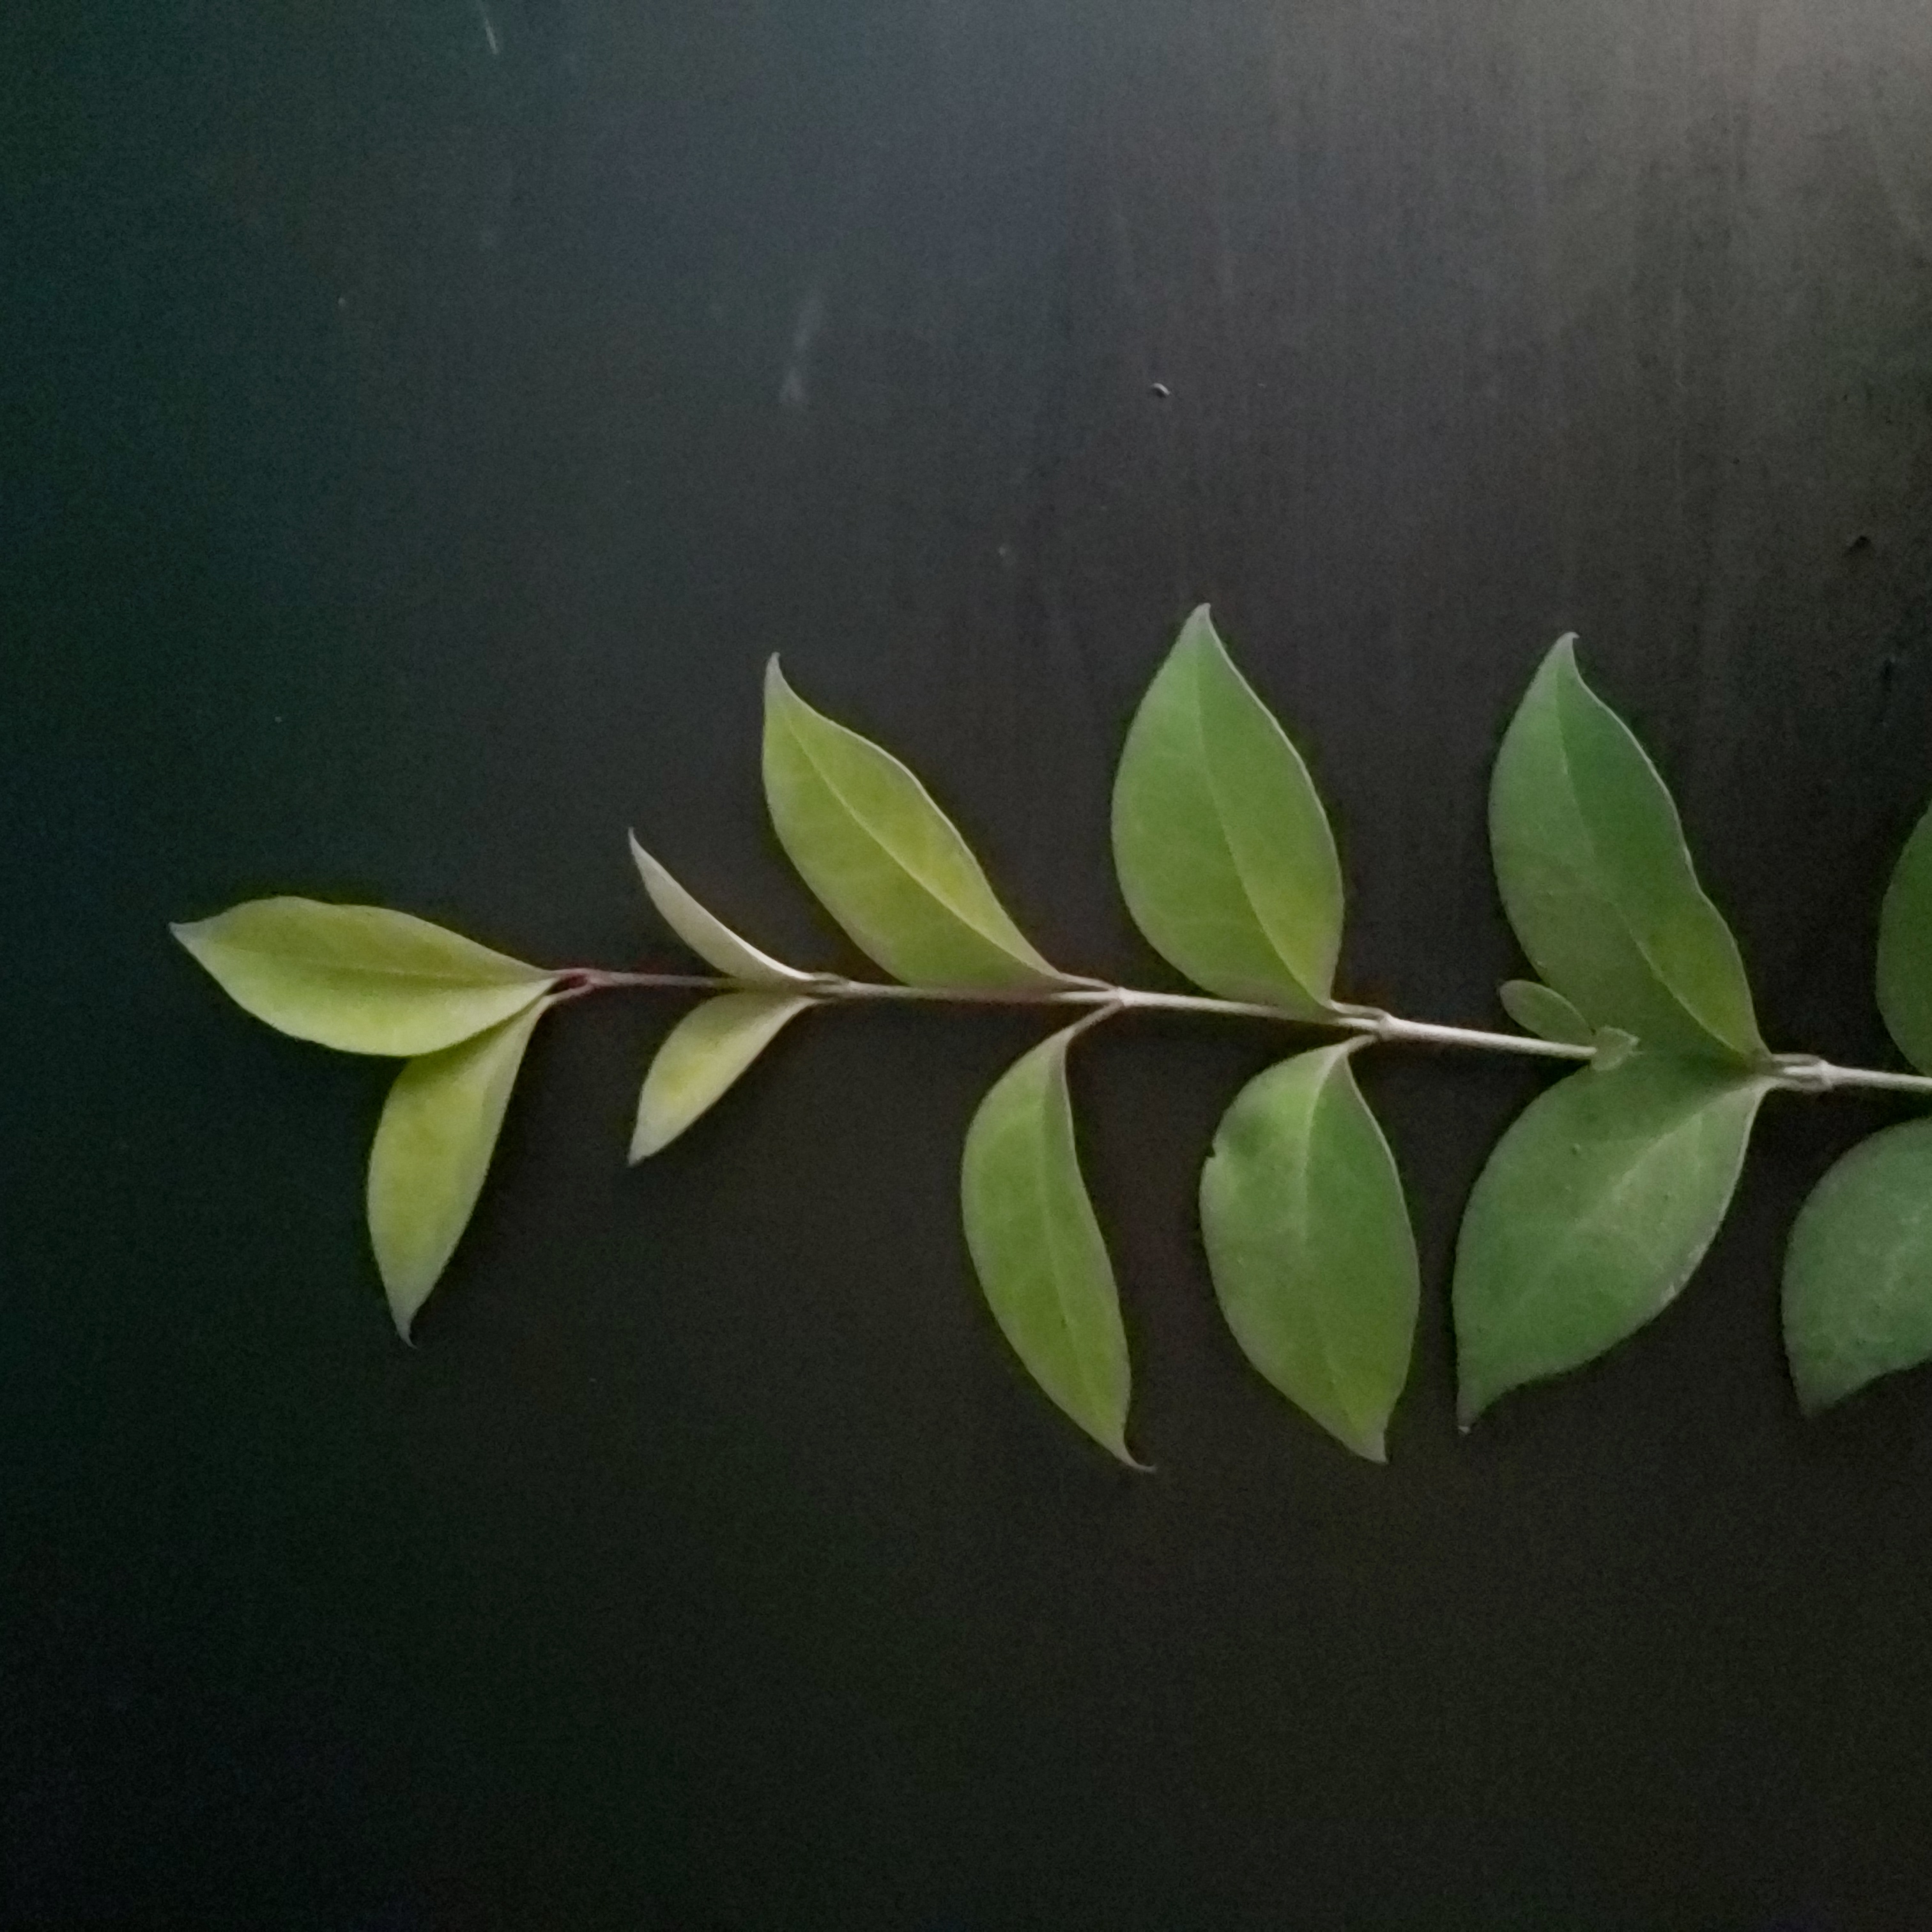
green, leaf, bush, branch, leaves, plant, terrestrial plant, twig, flowering plant, art, natural material, flower, Pedicel, plant stem, macro photography, still life photography, grass, herb, herbaceous plant, symmetry